History of Beirut

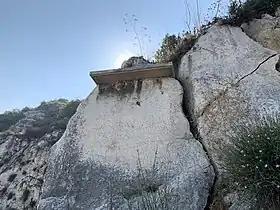

Proculus, governor of Phoenicia, was Comes Orientis between 383 and 384. During this time, his name was carved on the Commemorative stela of Nahr el-Kalb.